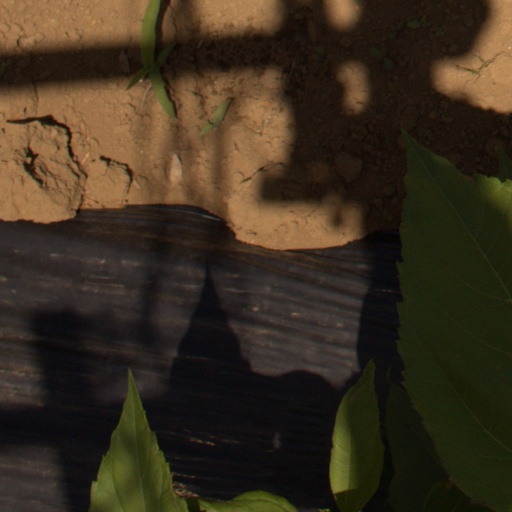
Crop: Jerusalem artichoke